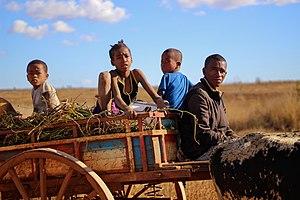
Bezaha est une commune urbaine malgache située dans la partie centre de la région d'Atsimo-Andrefana.